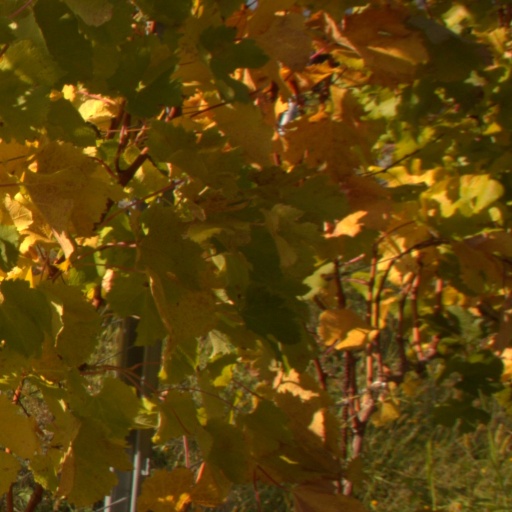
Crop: grape